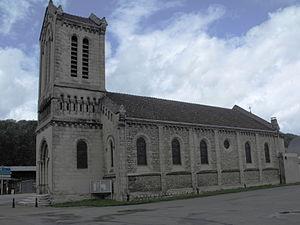
Eglise de Colombier-Fontaine, Doubs, France
Colombier-Fontaine est une commune française située dans le département du Doubs, en région Bourgogne-Franche-Comté.